Italophilia

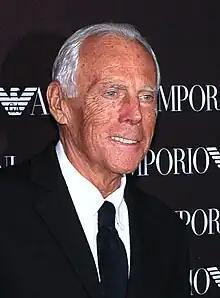
Giorgio Armani was acclaimed as the most successful designer of Italian origin, and is credited with pioneering red-carpet fashion

Italy was a centre of commerce and Italian explorers and merchants, such as the Venetian Marco Polo, and the Italian maritime republics moved all around the known world. The Genoese explorer Christopher Columbus was the first European to reach the land which is now called North America in 1492, and the subsequent colonization of the continent changed world history forever. Another Italian navigator, Amerigo Vespucci, was the source of the name given to the New World. They were followed by other New World navigators from the Italian peninsula, notably the Venetians John Cabot () and Sebastian Cabot (), and the Florentine Giovanni da Verrazzano.